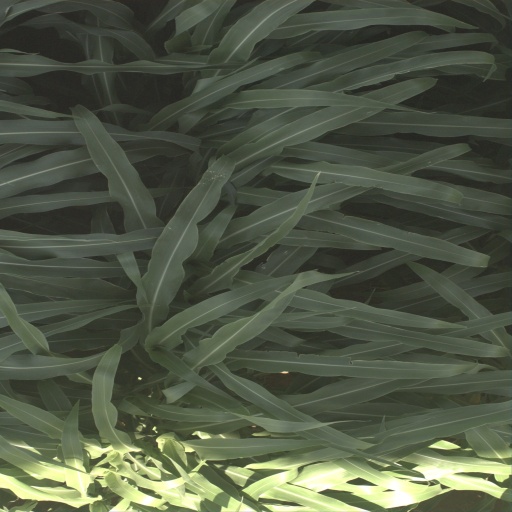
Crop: sorghum